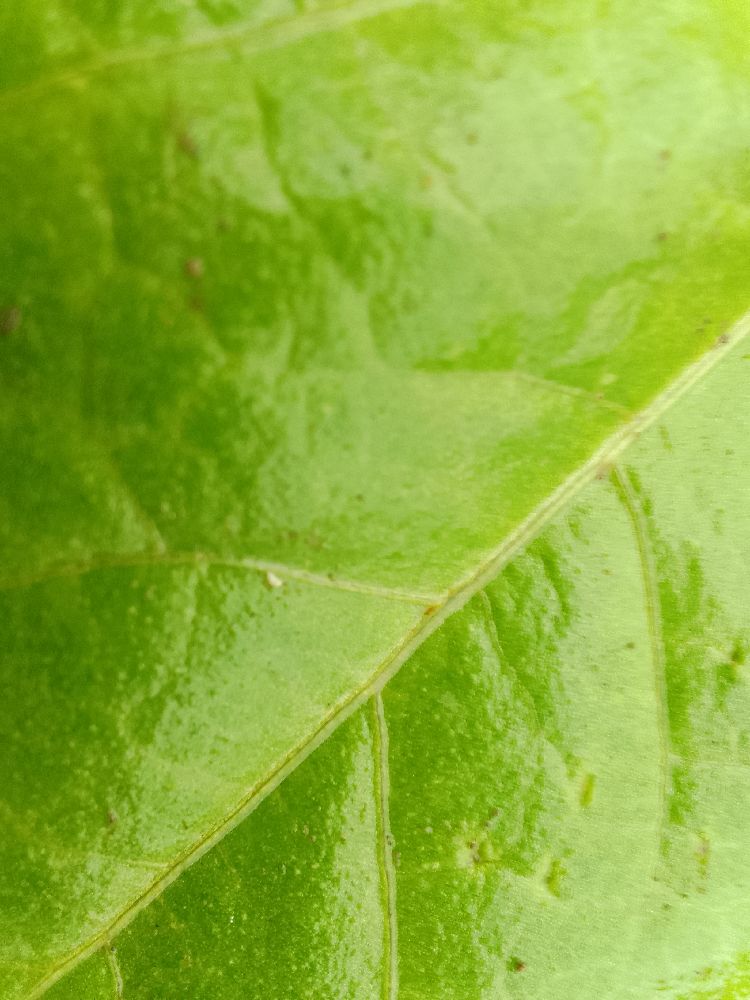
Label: healthy